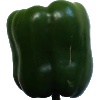
Label: Pepper Green 1